The Virtuoso (film)

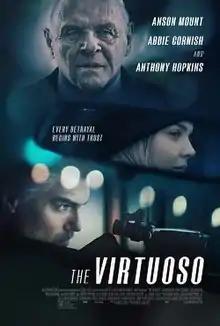
Theatrical release poster

The Virtuoso is a 2021 American neo-noir crime thriller film directed and produced by Nick Stagliano. The film stars Anson Mount, Abbie Cornish, Eddie Marsan, Richard Brake, David Morse, and Anthony Hopkins. It follows a professional assassin who must track down and kill his latest target to satisfy an outstanding debt to his mentor.